Tang campaign against the Eastern Turks

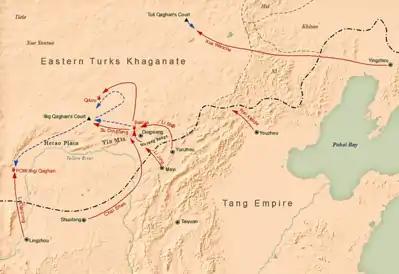
Tang's campaign against Eastern Turks in 629–630

The Tang campaign against the Eastern Turks of 629–630 was an armed conflict that resulted in the Tang dynasty destroying the Eastern Turkic Khaganate and annexing its territories.